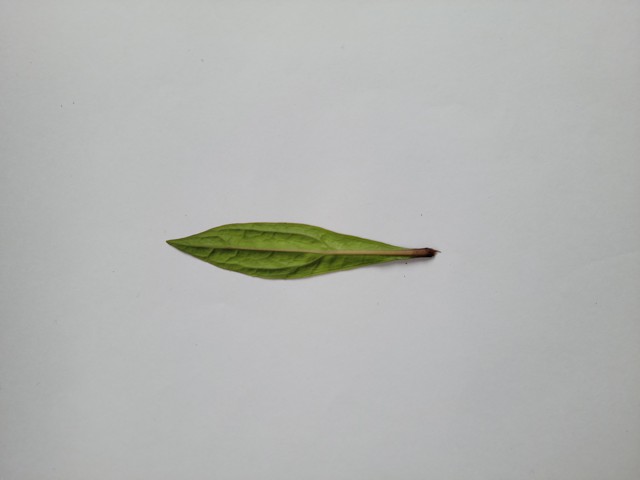
Plant: ayapan